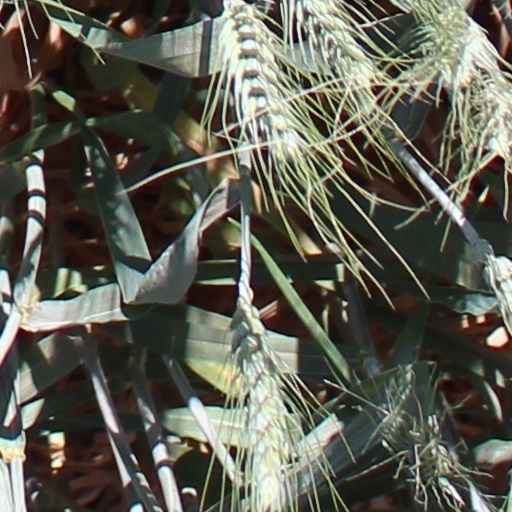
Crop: wheat